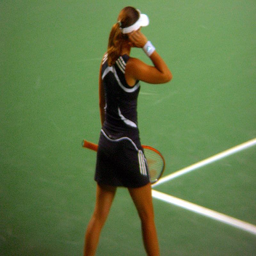
She has developed a dark tan playing tennis.
We are looking at the back of a woman tennis player.
The back of a young woman holding a tennis racket.
A woman holding a tennis racket is standing on the court.
A woman getting ready to play tennis on a court.